Geography of Karachi

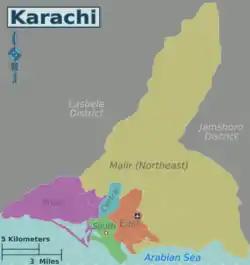
Map of Karachi

Karachi is Pakistan's largest city and is the capital of Sindh; it lies on Pakistan's southern coast, on the Arabian Sea just northwest of the Indus River Delta .